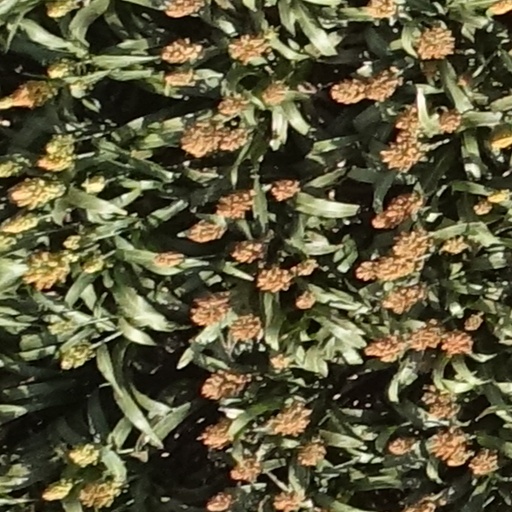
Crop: sorghum